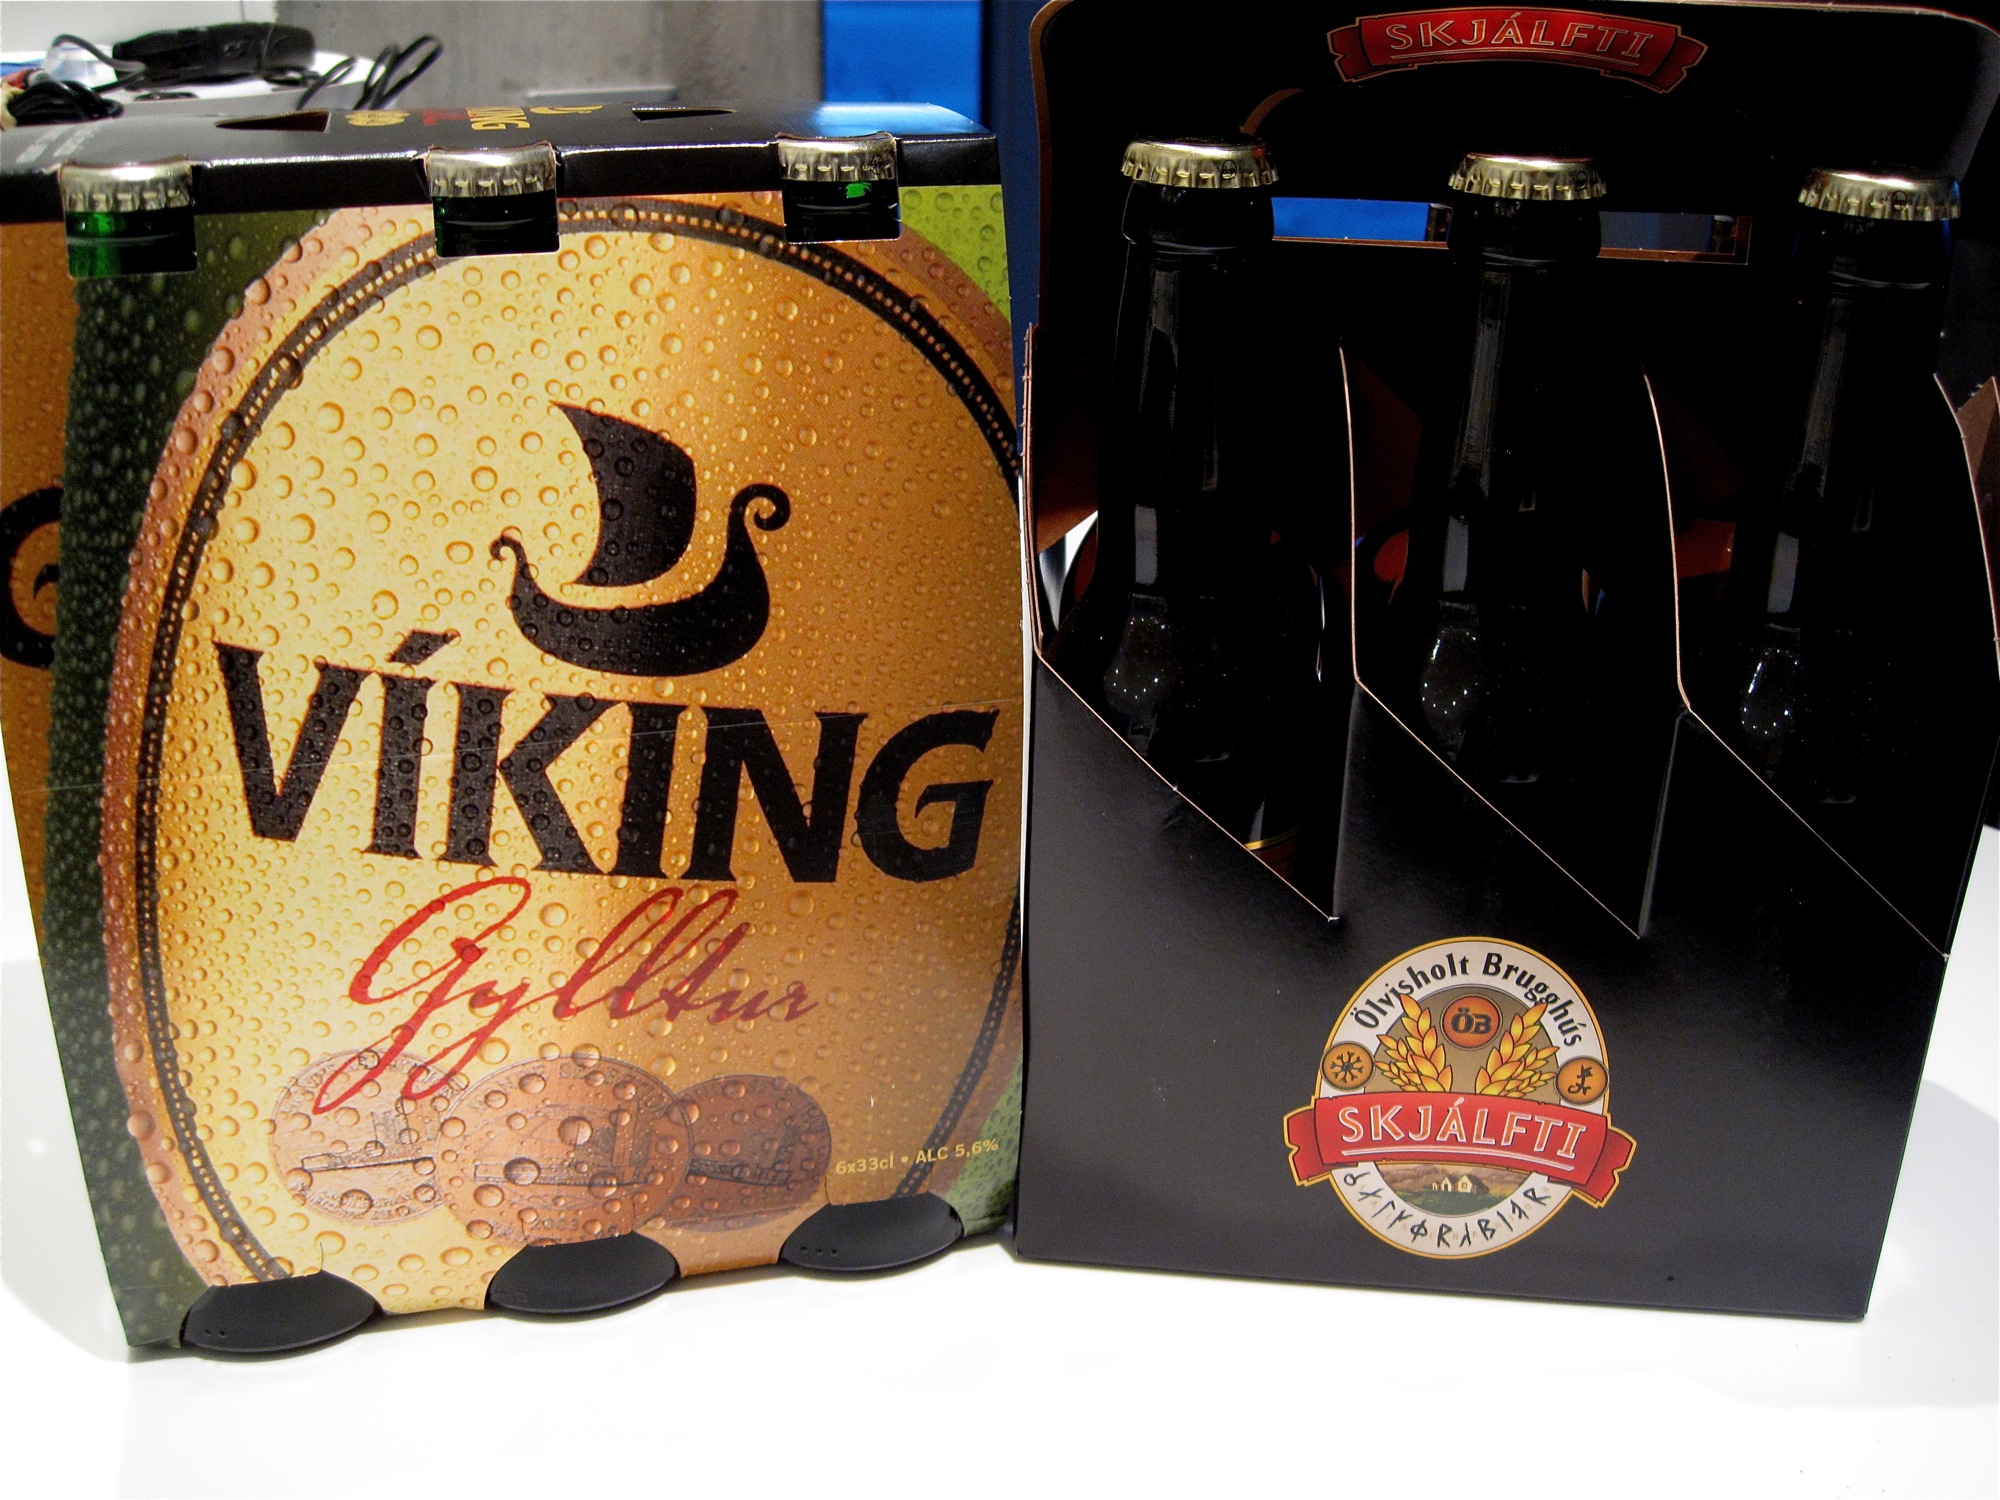
wine, drink, iceland, drum, beer, brand, whisky, champagne, liqueur, alcoholic beverage, distilled beverage